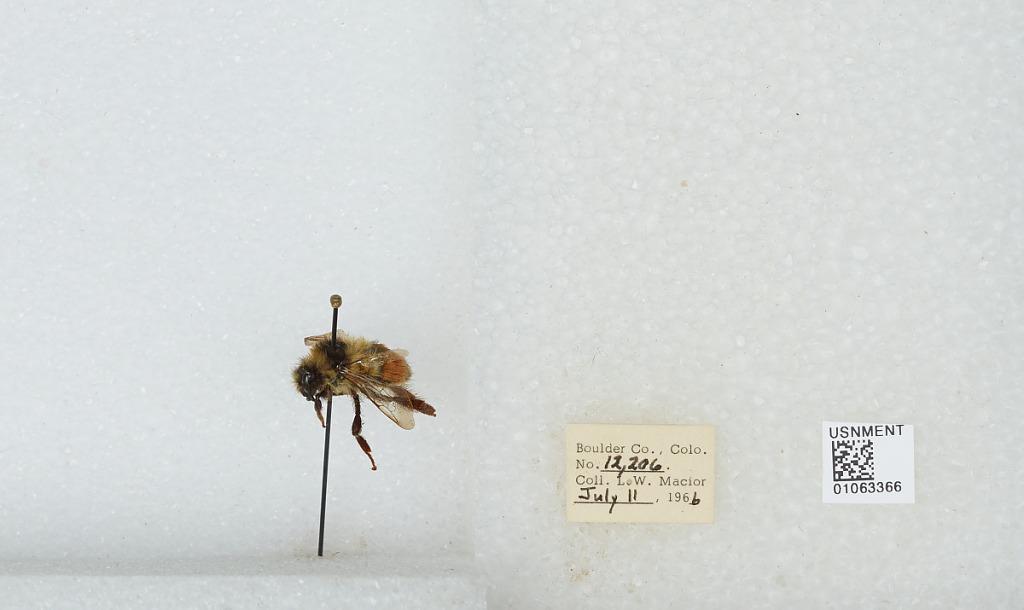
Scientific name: Bombus (Pyrobombus) bifarius Cresson
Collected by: L. Macior
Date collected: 1966-7-11
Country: United States
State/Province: Colorado
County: Boulder
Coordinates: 40.09, -105.36